2009 East Asian Games closing ceremony

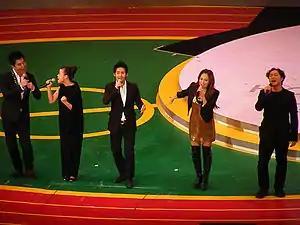
The final performance of You are the Legend

A tribute was paid to the athlete's sportsmanship and spirit. The Hong Kong Chinese Orchestra, led by conductor Yan Hui-chang (閻惠昌), played the song "My Pride". PRC's Dadawa then performs "Heaven sing" (天唱). Kousuke Atari of Japan then performs (各自遠颺). Richie Ren of Taiwan performed "Friend, change you have not" (朋友，你變了沒有). Chae Yeon of South Korea then performed "Opening" (熱力開場). This is completed by Hong Kong's Eason Chan "Road, to this point" (路，一直都在). An international version of You are the Legend was performed by all five singers together.